Drag Race Philippines season 2

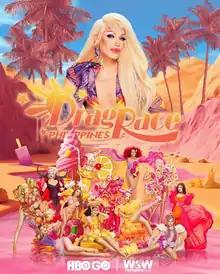
Promotional poster for season two

The second season of "Drag Race Philippines" premiered on 2 August 2023. The season aired on HBO Go in Philippines and WOW Presents Plus internationally. The season was confirmed, alongside "Drag Race Philippines: Untucked!", by World of Wonder on 19 October 2022.